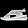
Label: Sandal